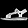
Label: Sandal